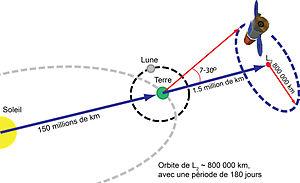
Orbite en halo autour du point L2 du système Soleil-Terre.
La colonisation des points de Lagrange est un thème abordé dans les ouvrages de science-fiction portant sur la colonisation de l'espace. Elle consiste en l'installation d'habitats artificiels permanents situés à un des cinq points d'équilibre gravitationnel qui peuvent exister entre une étoile et une planète ou entre une planète et sa lune. Ces points présentent deux avantages : un objet artificiel installé là a besoin de peu d'énergie pour s'y maintenir et il se situe à un emplacement idéal dans l'espace pour rejoindre les deux objets célestes auxquels il est associé.